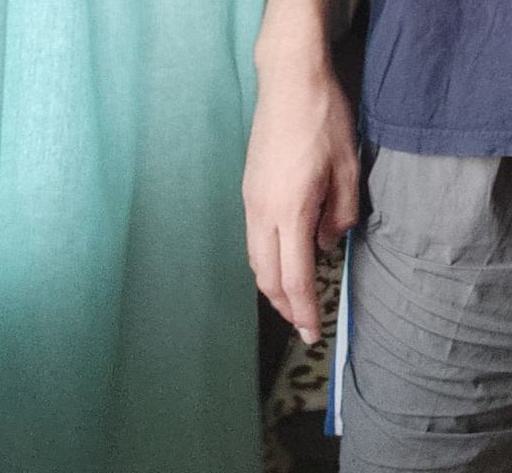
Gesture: no_gesture